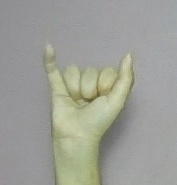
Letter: ya